Marshall McDonald

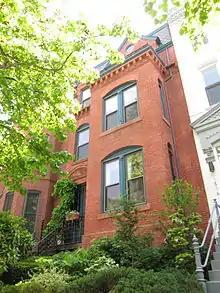
McDonald's row house at 1514 R Street, Northwest in the Logan Circle neighborhood of Washington, D.C. where he resided until his death in 1895.

By 1890, McDonald was residing at 1514 R Street, Northwest in what is now known as the Logan Circle neighborhood of Washington, D.C. After suffering from tuberculosis for several months, He traveled to the Adirondack Mountains with his wife in the early summer of 1895 seeking to benefit from the region's "health-giving air". His condition deteriorated, and he returned to his residence in Washington, D.C. where he died the following week on Sunday morning, September 1, 1895. McDonald was interred on September 3 next to his daughter Nannie in Lot 432 East at Oak Hill Cemetery in Washington's Georgetown neighborhood.